Yoruba Wars

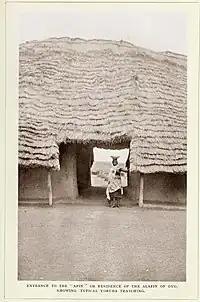

Alaafin Abiodun ruled the empire in an uneasy peace from 1774 until his death in 1789. According to oral tradition, this period saw further expansion and decentralization of authority. It was also during Abiodun's reign that the law prohibiting the bearers of the Abaja tribal mark, from being enslaved, was enacted. This law severely affected the livelihood of the provincial chiefs and some members of the Oyo imperial family. It also led to the sourcing of Muslim slaves from Northern Hausa, Bariba and Nupe towns; some of these slaves were then exported to Europe and the Americas via the Port of Ajase. Islam arrived in Yorubaland in the 14th century during the reign of Musa I of Mali, however, conversions were not widespread until 1655, when the first Mosque was built in Iwo, followed by Iseyin in 1760, Lagos in 1774, Saki in 1790 and Osogbo in 1889. In 1817, Afonja took advantage of a Muslim revolt in Oyo-Ile by calling all Muslim interests in the empire in an effort to enhance his support. This move backfired as he was murdered in a palace coup by his warrior band, then known as the Jamaa. The weakened Oyo empire leading to the rapid rise of the Ibadan city-state as an empire prompted the culmination of the decades of warring into the Kiriji War.